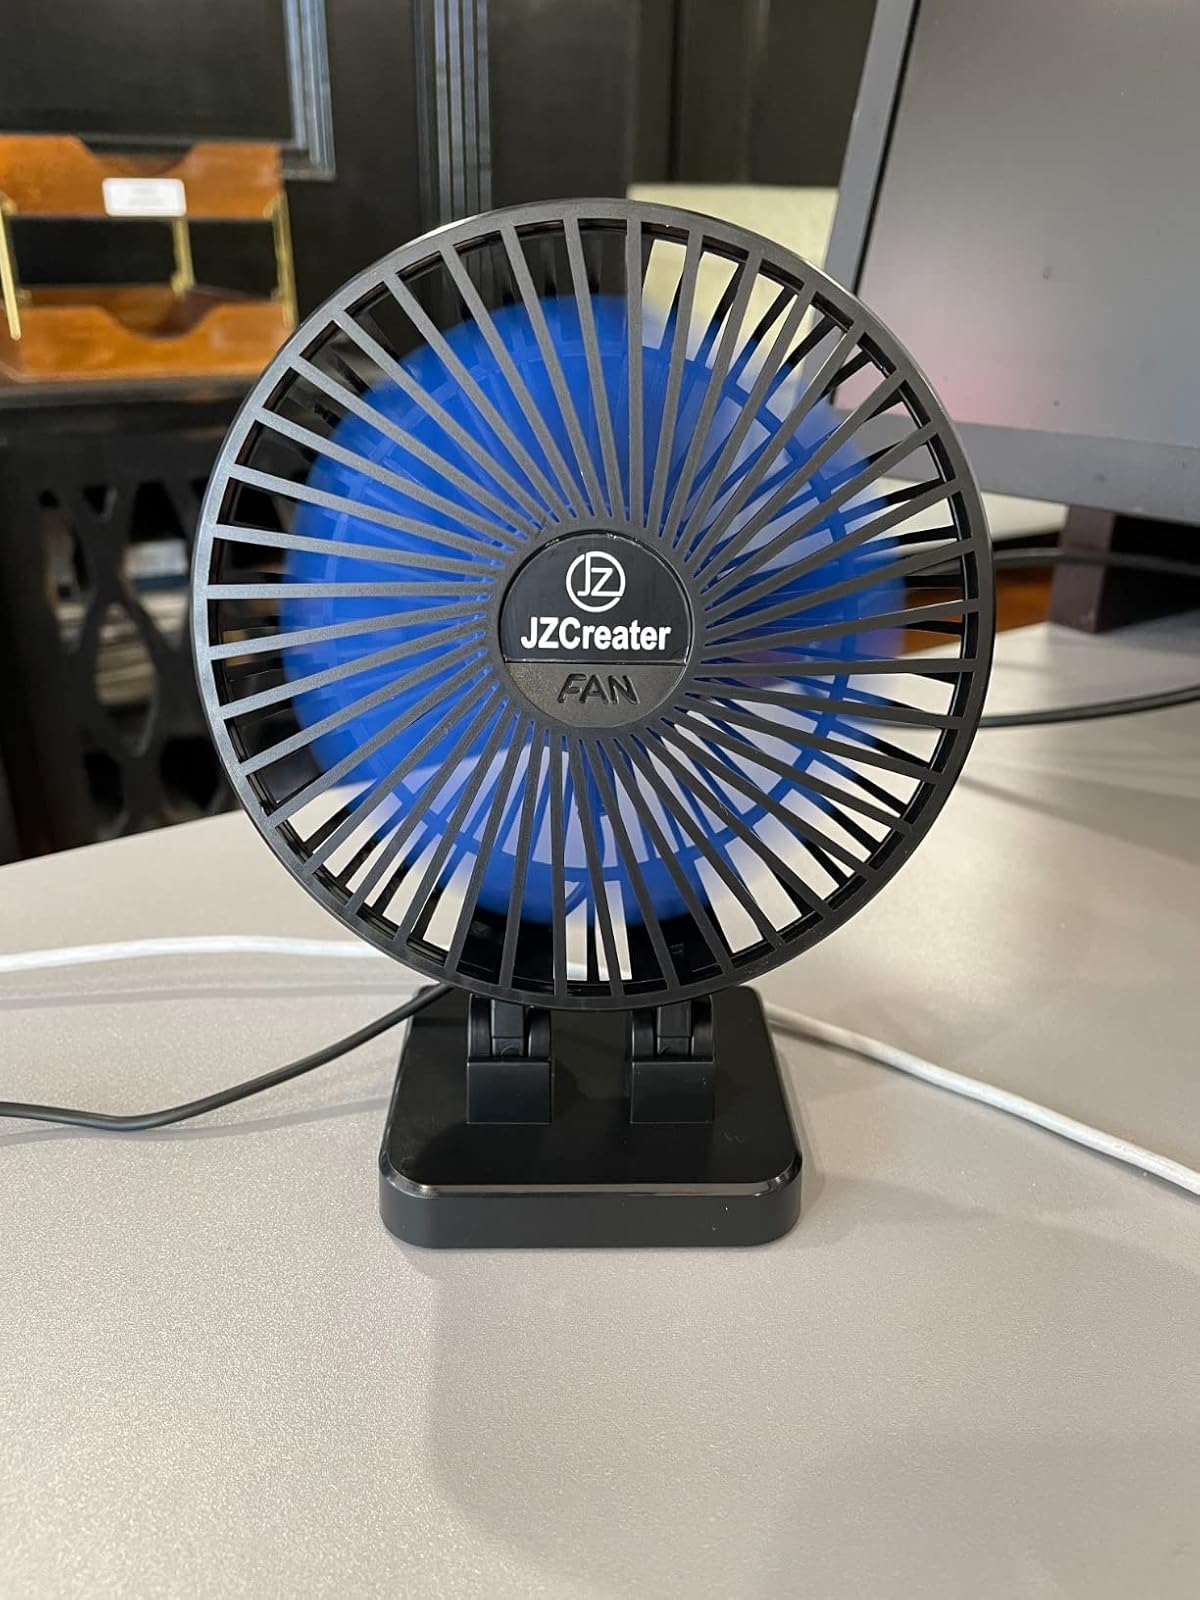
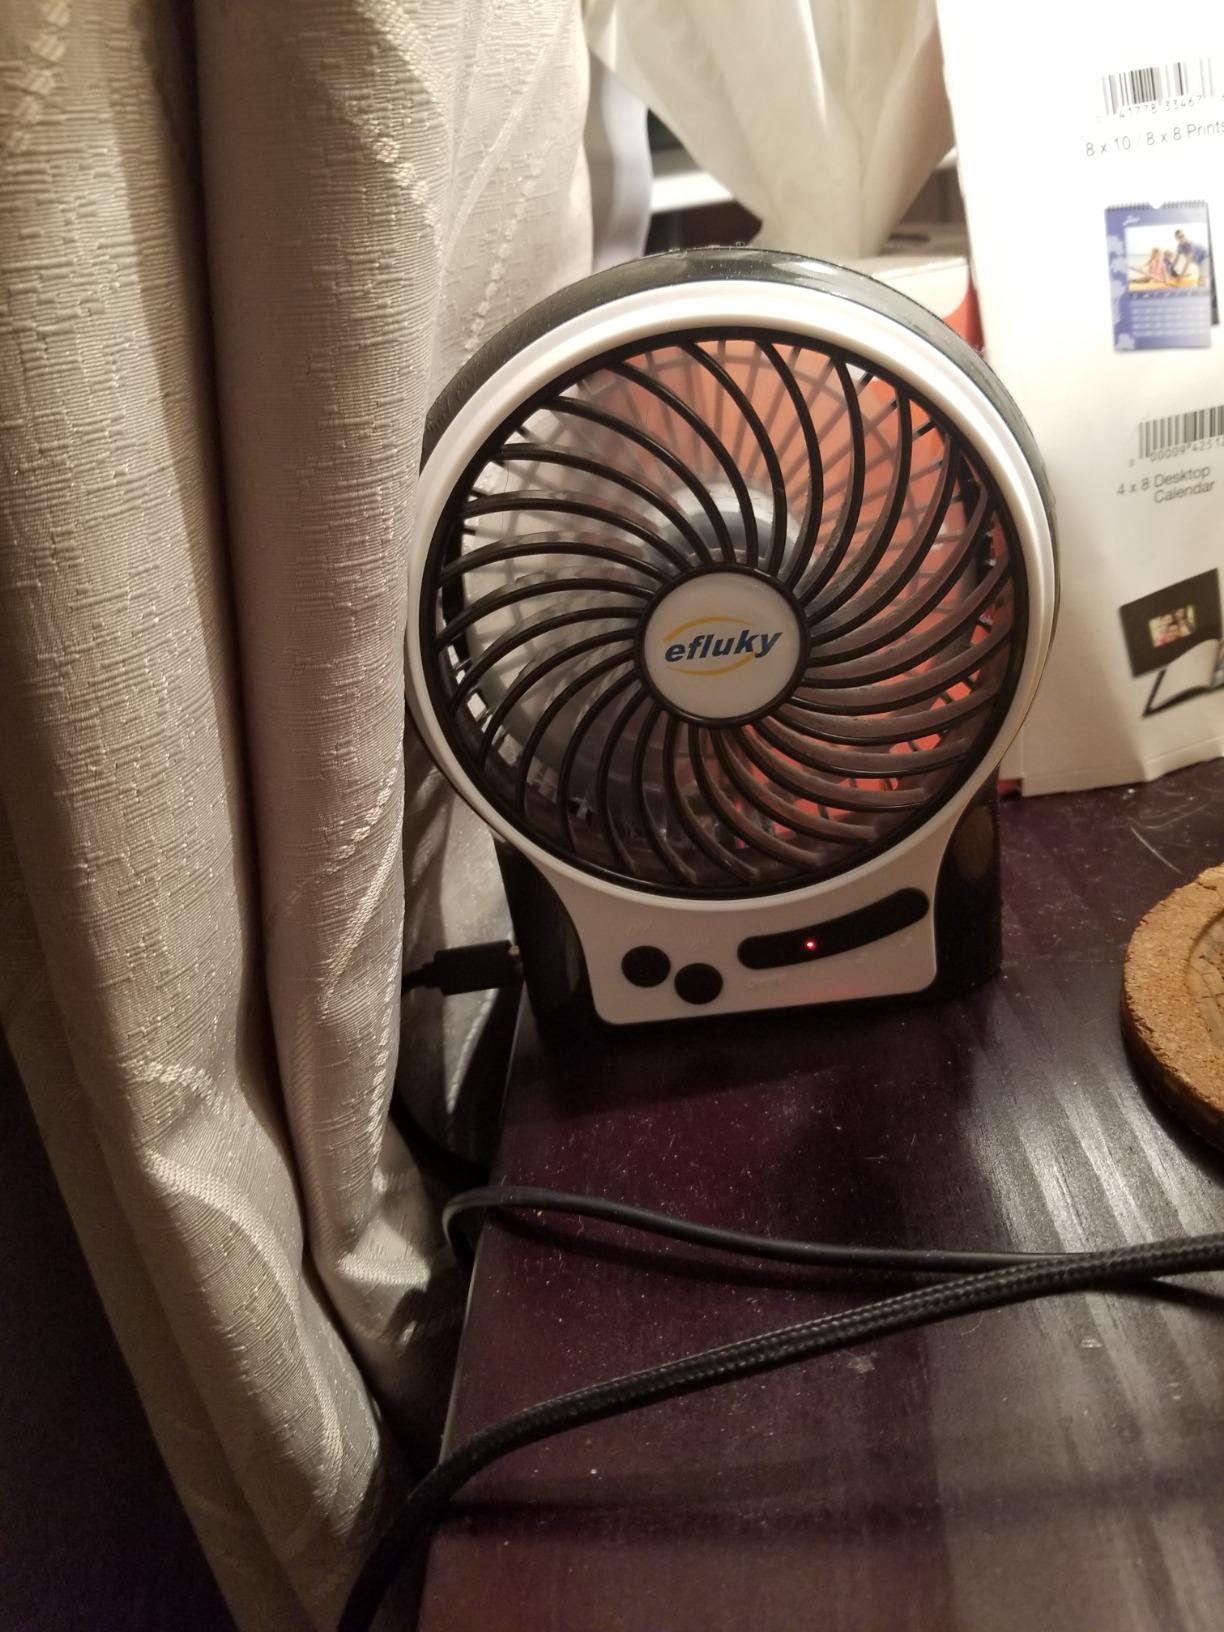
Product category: fan
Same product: no